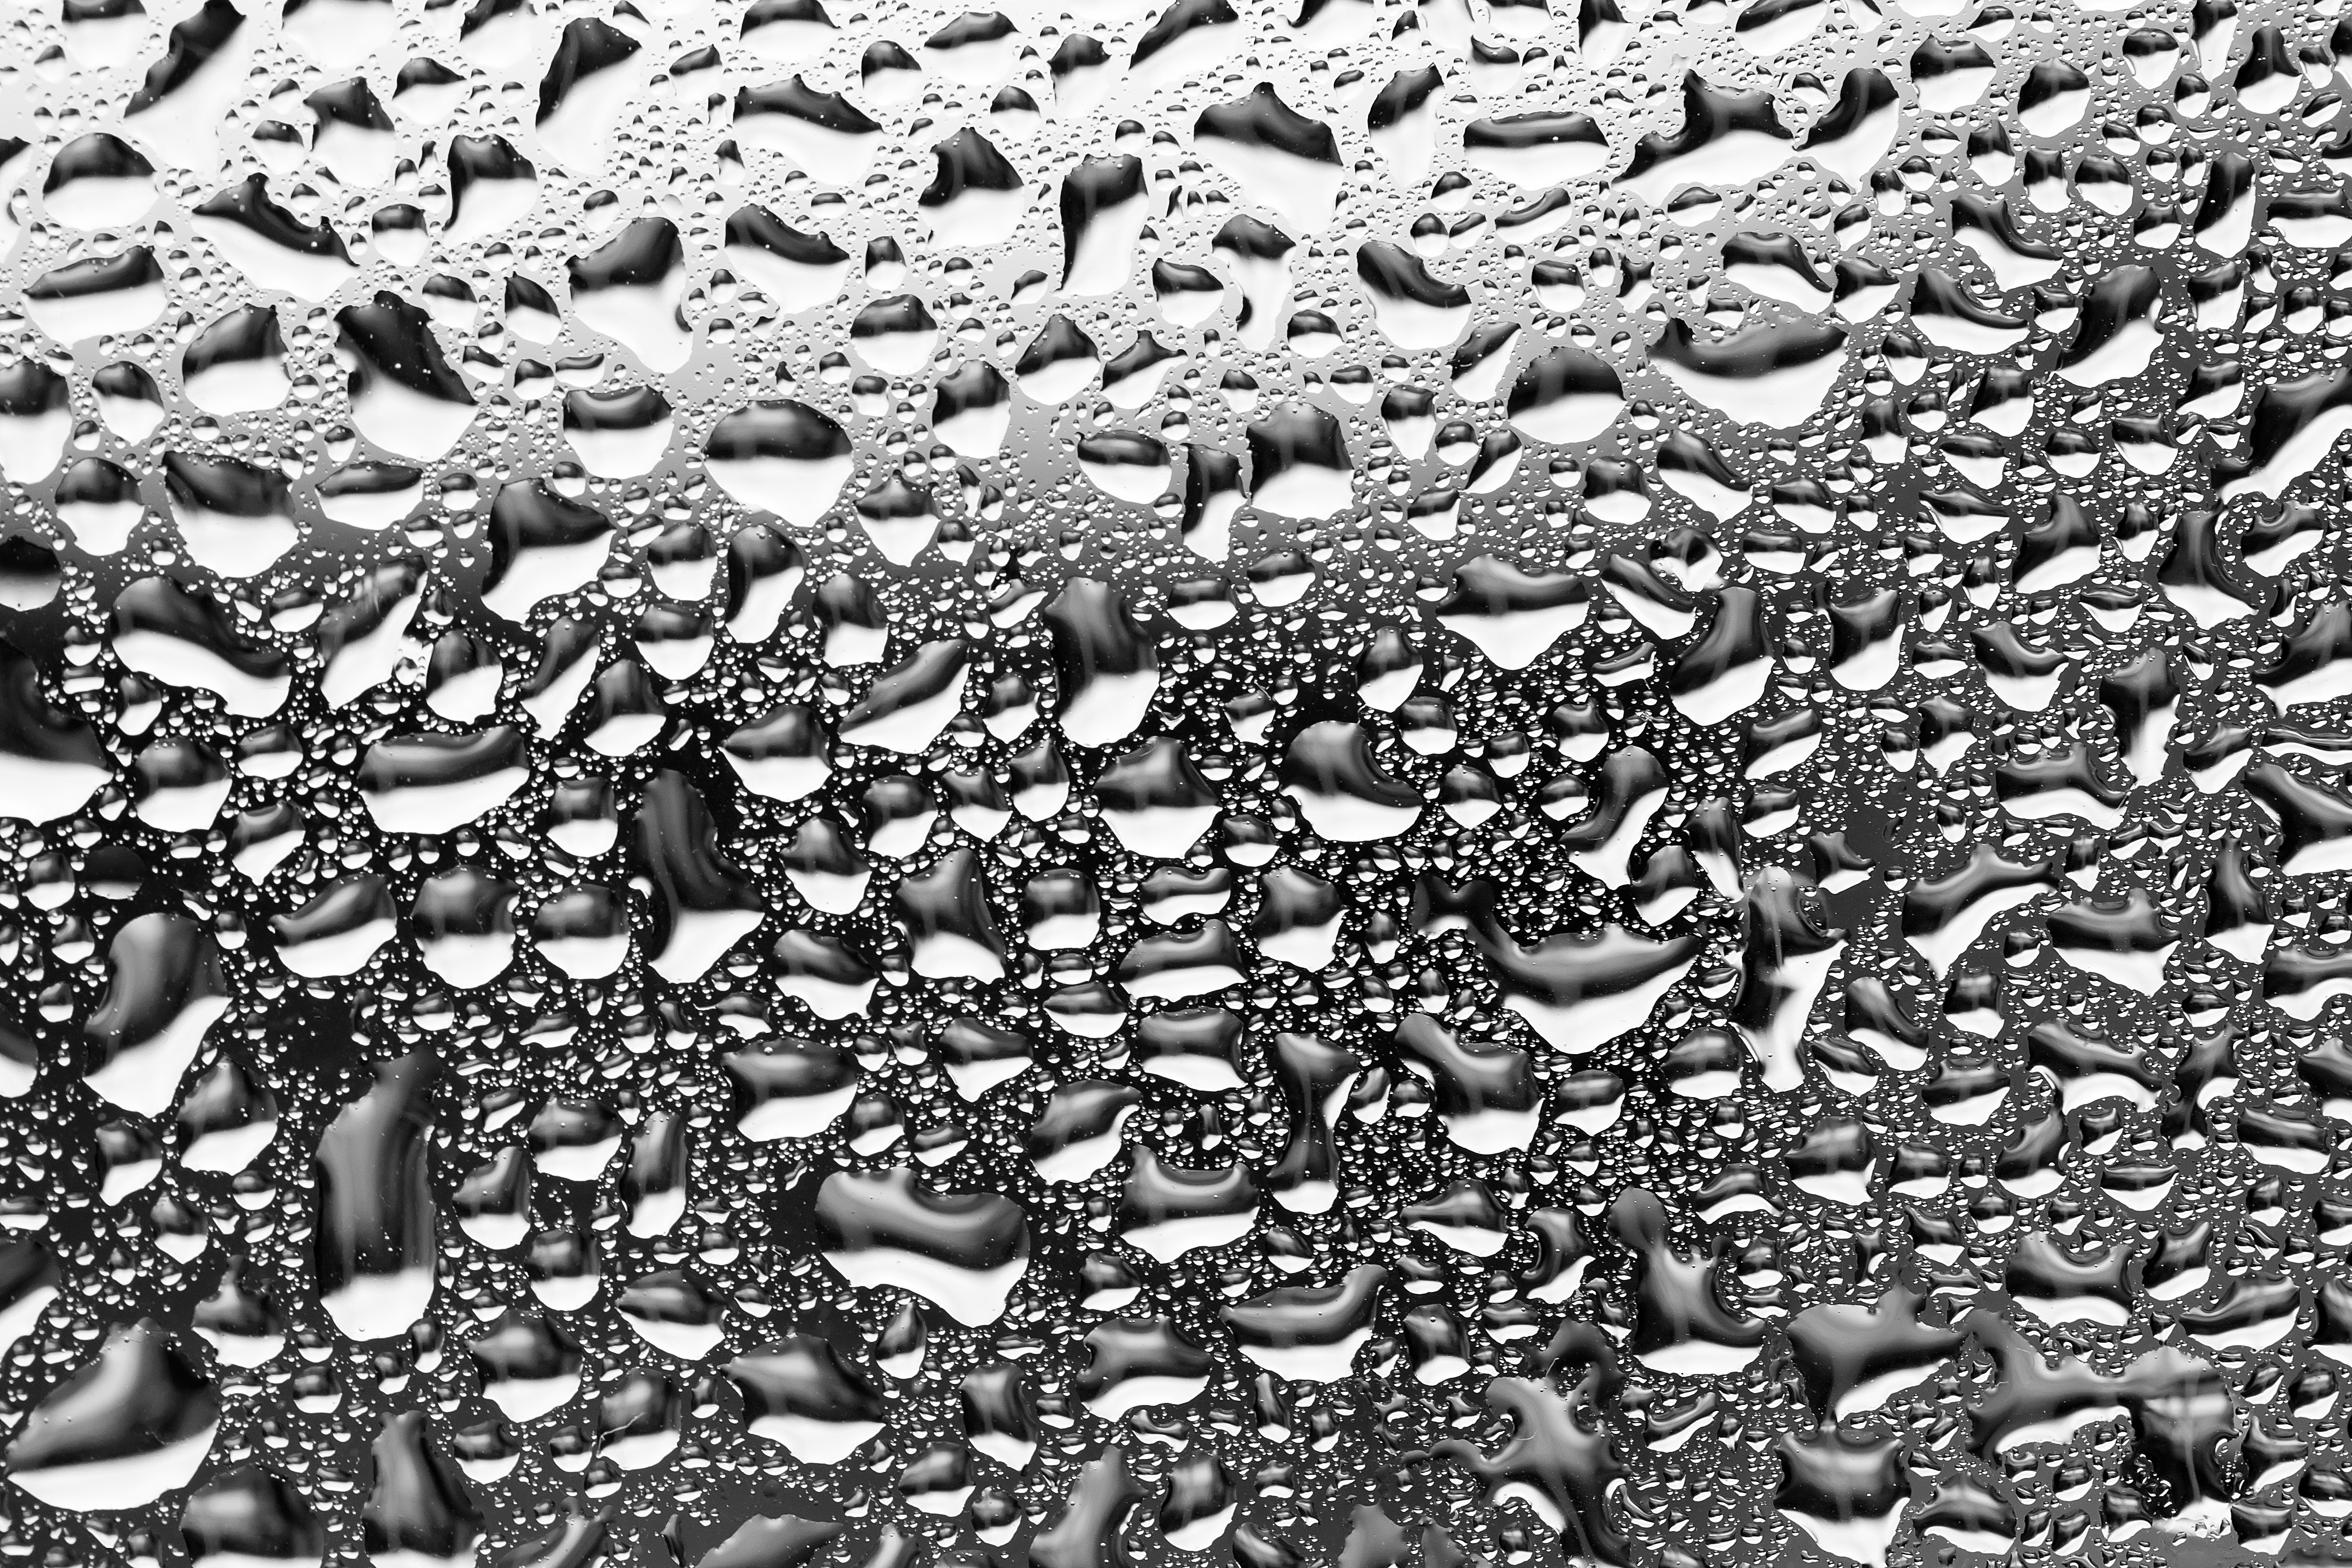
drop, black and white, glass, raindrop, pattern, line, gray, monochrome, material, font, art, design, monochrome photography